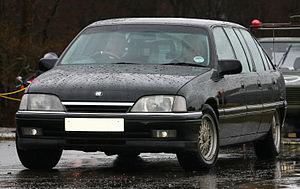
Opel Omega A / Sedan med seks døre
Vauxhall Carlton med seks døre
Opel Omega A var en øvre mellemklassebil fra Opel, produceret mellem september 1986 og marts 1994 som efterfølger for Opel Rekord E.